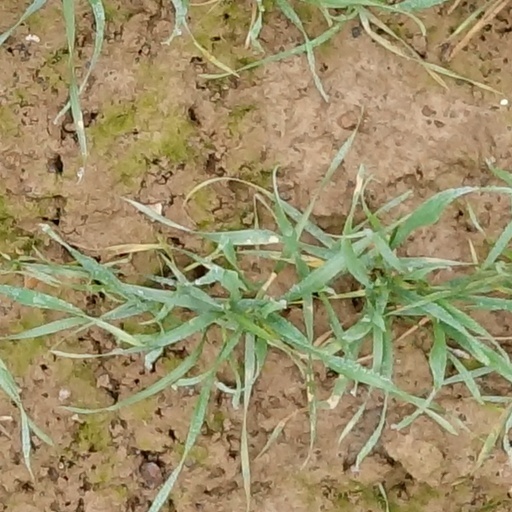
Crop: wheat